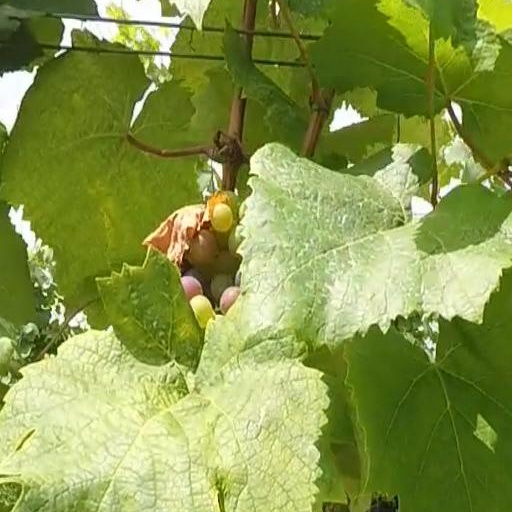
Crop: grape